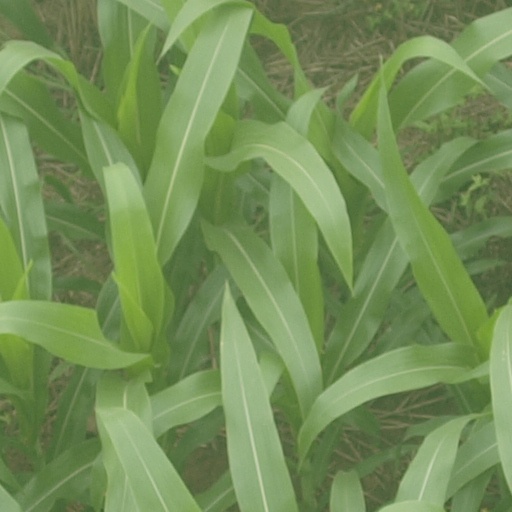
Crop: maize; corn